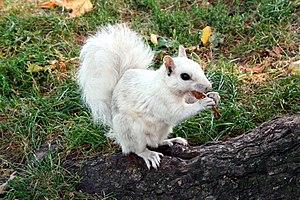
Écureuil leucique dans le parc Jeanne-Mance, Montréal, Québec.